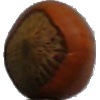
Label: Nut Forest 1